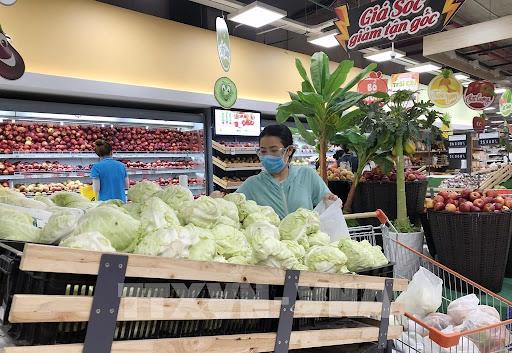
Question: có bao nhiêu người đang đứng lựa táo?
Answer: có một người phụ nữ mặc áo thun xanh dương đang đứng lựa táo